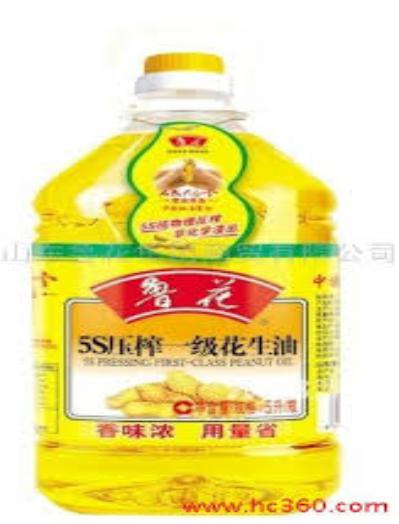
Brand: luhua
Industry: Food